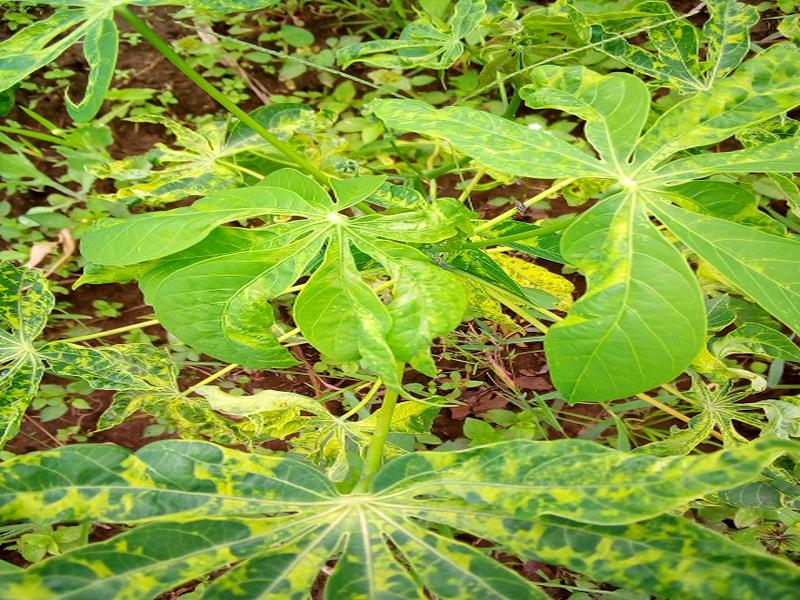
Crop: cassava
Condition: mosaic_disease